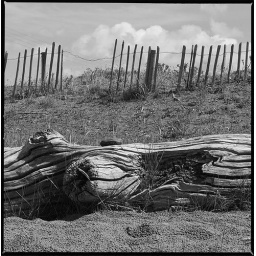
beach wood and fence in black and white